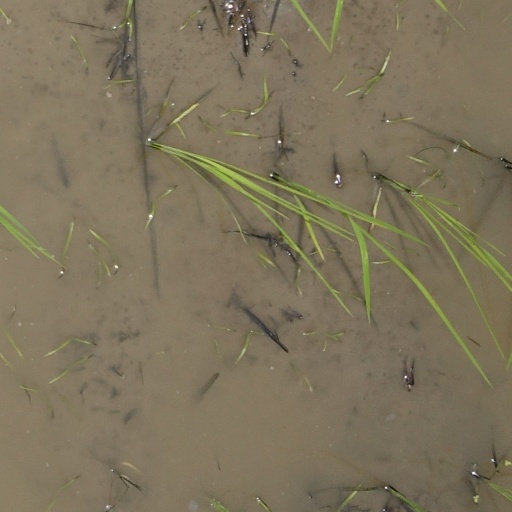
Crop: rice